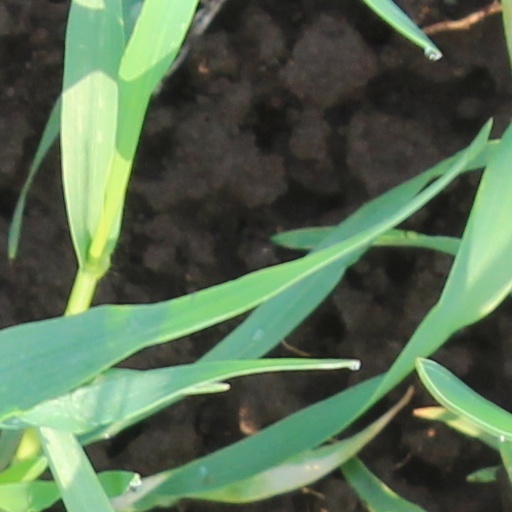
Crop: wheat